Basilica of the Holy Apostles, Cologne

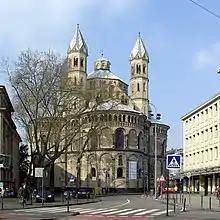
Exterior view of the east side of St. Aposteln

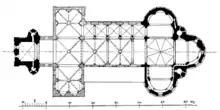
floor plan

The Basilica of the Holy Apostles is a Romanesque church in Cologne (Köln), located near Innenstadt's busy . It is one of the Twelve Romanesque churches of Cologne from that period.